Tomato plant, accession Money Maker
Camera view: vertical (180 deg); turntable rotation: 0 degrees
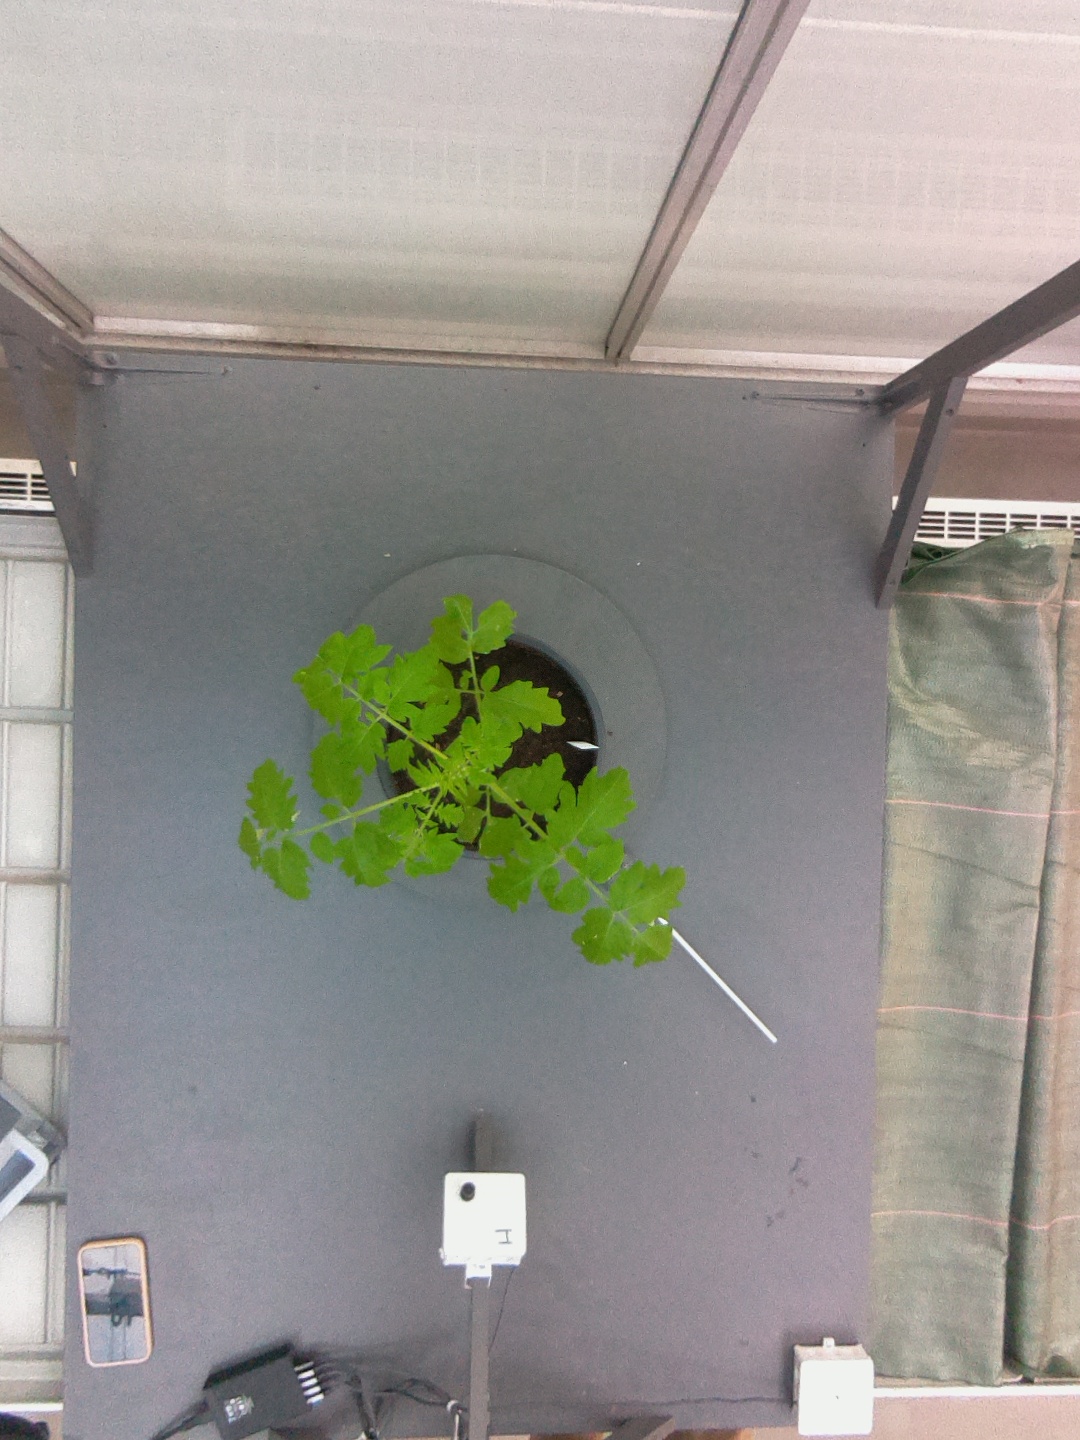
BBCH growth stage 13: 6 of true leaves visible